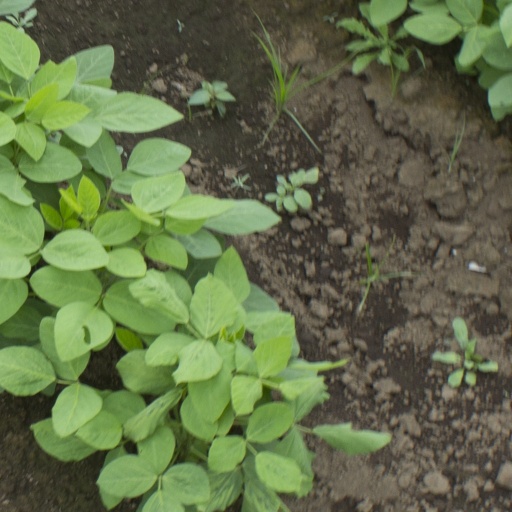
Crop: soybean